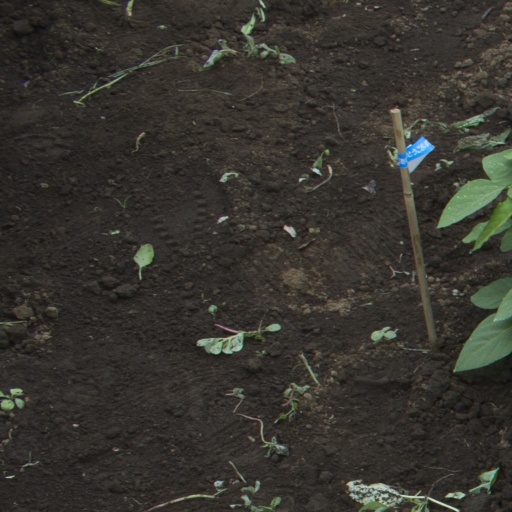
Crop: soybean